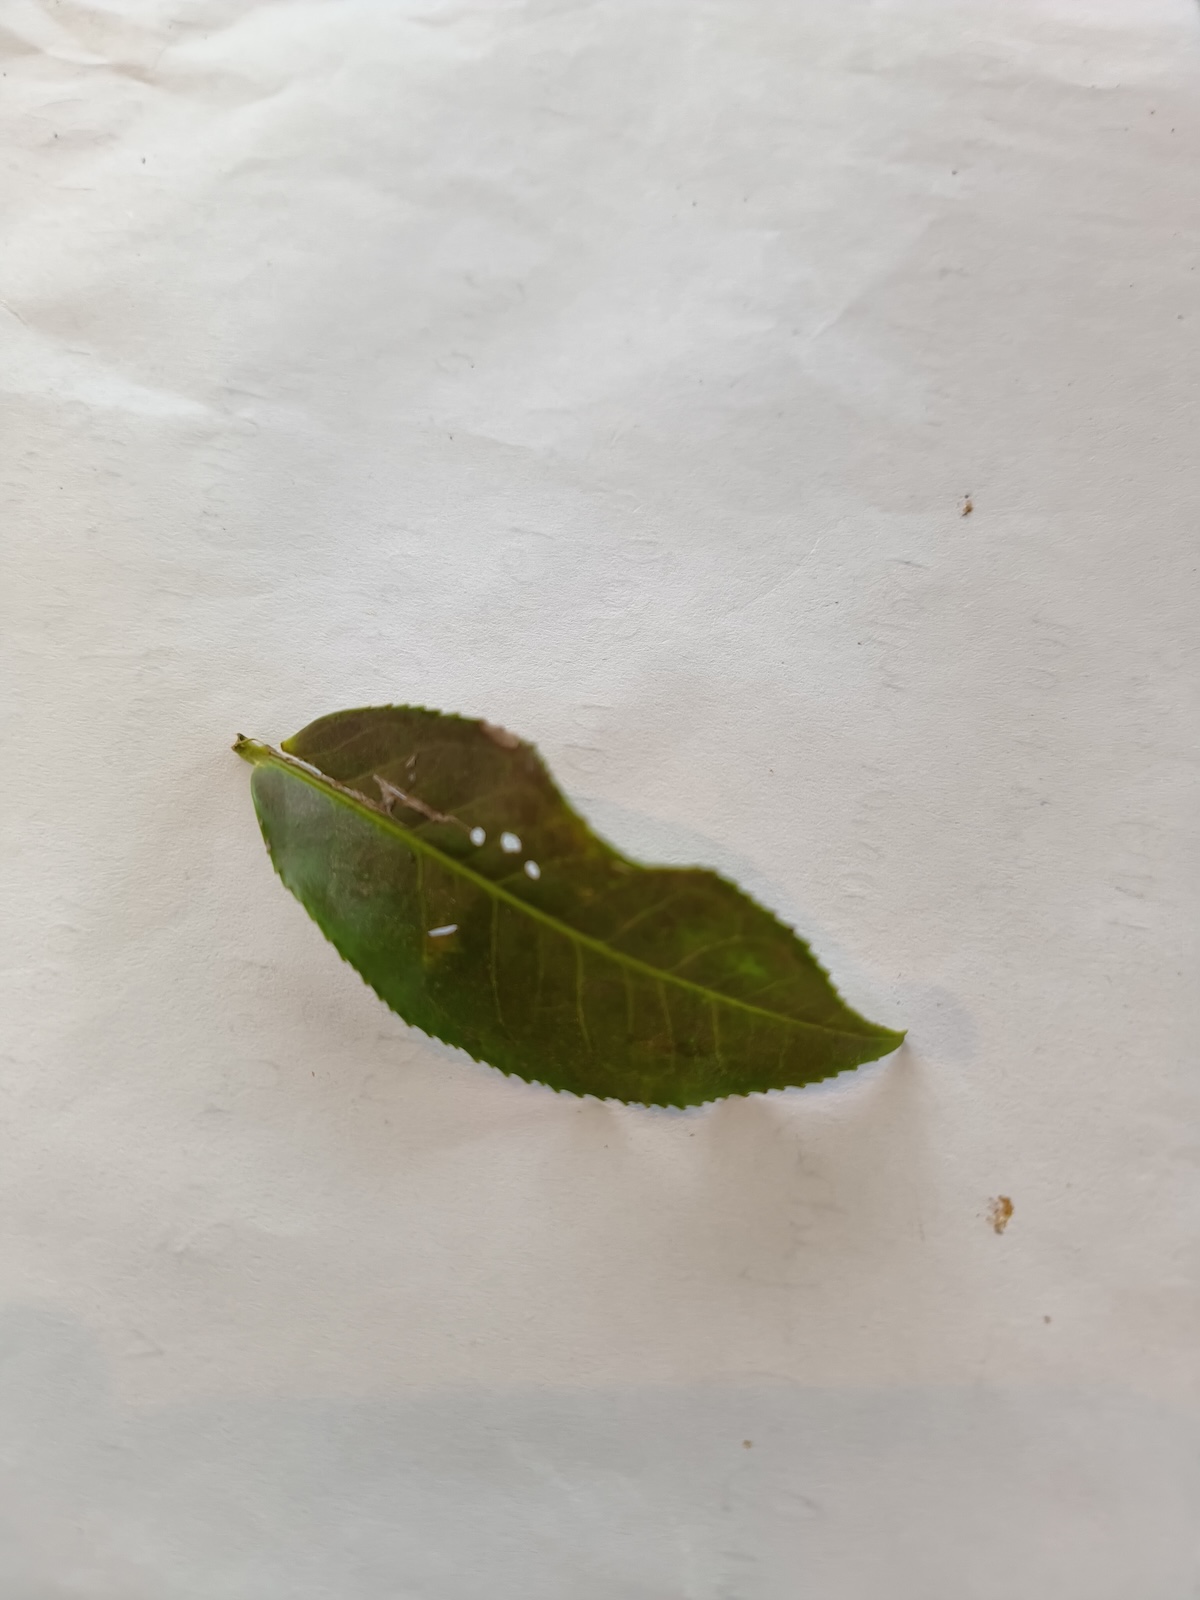
Label: Red spider